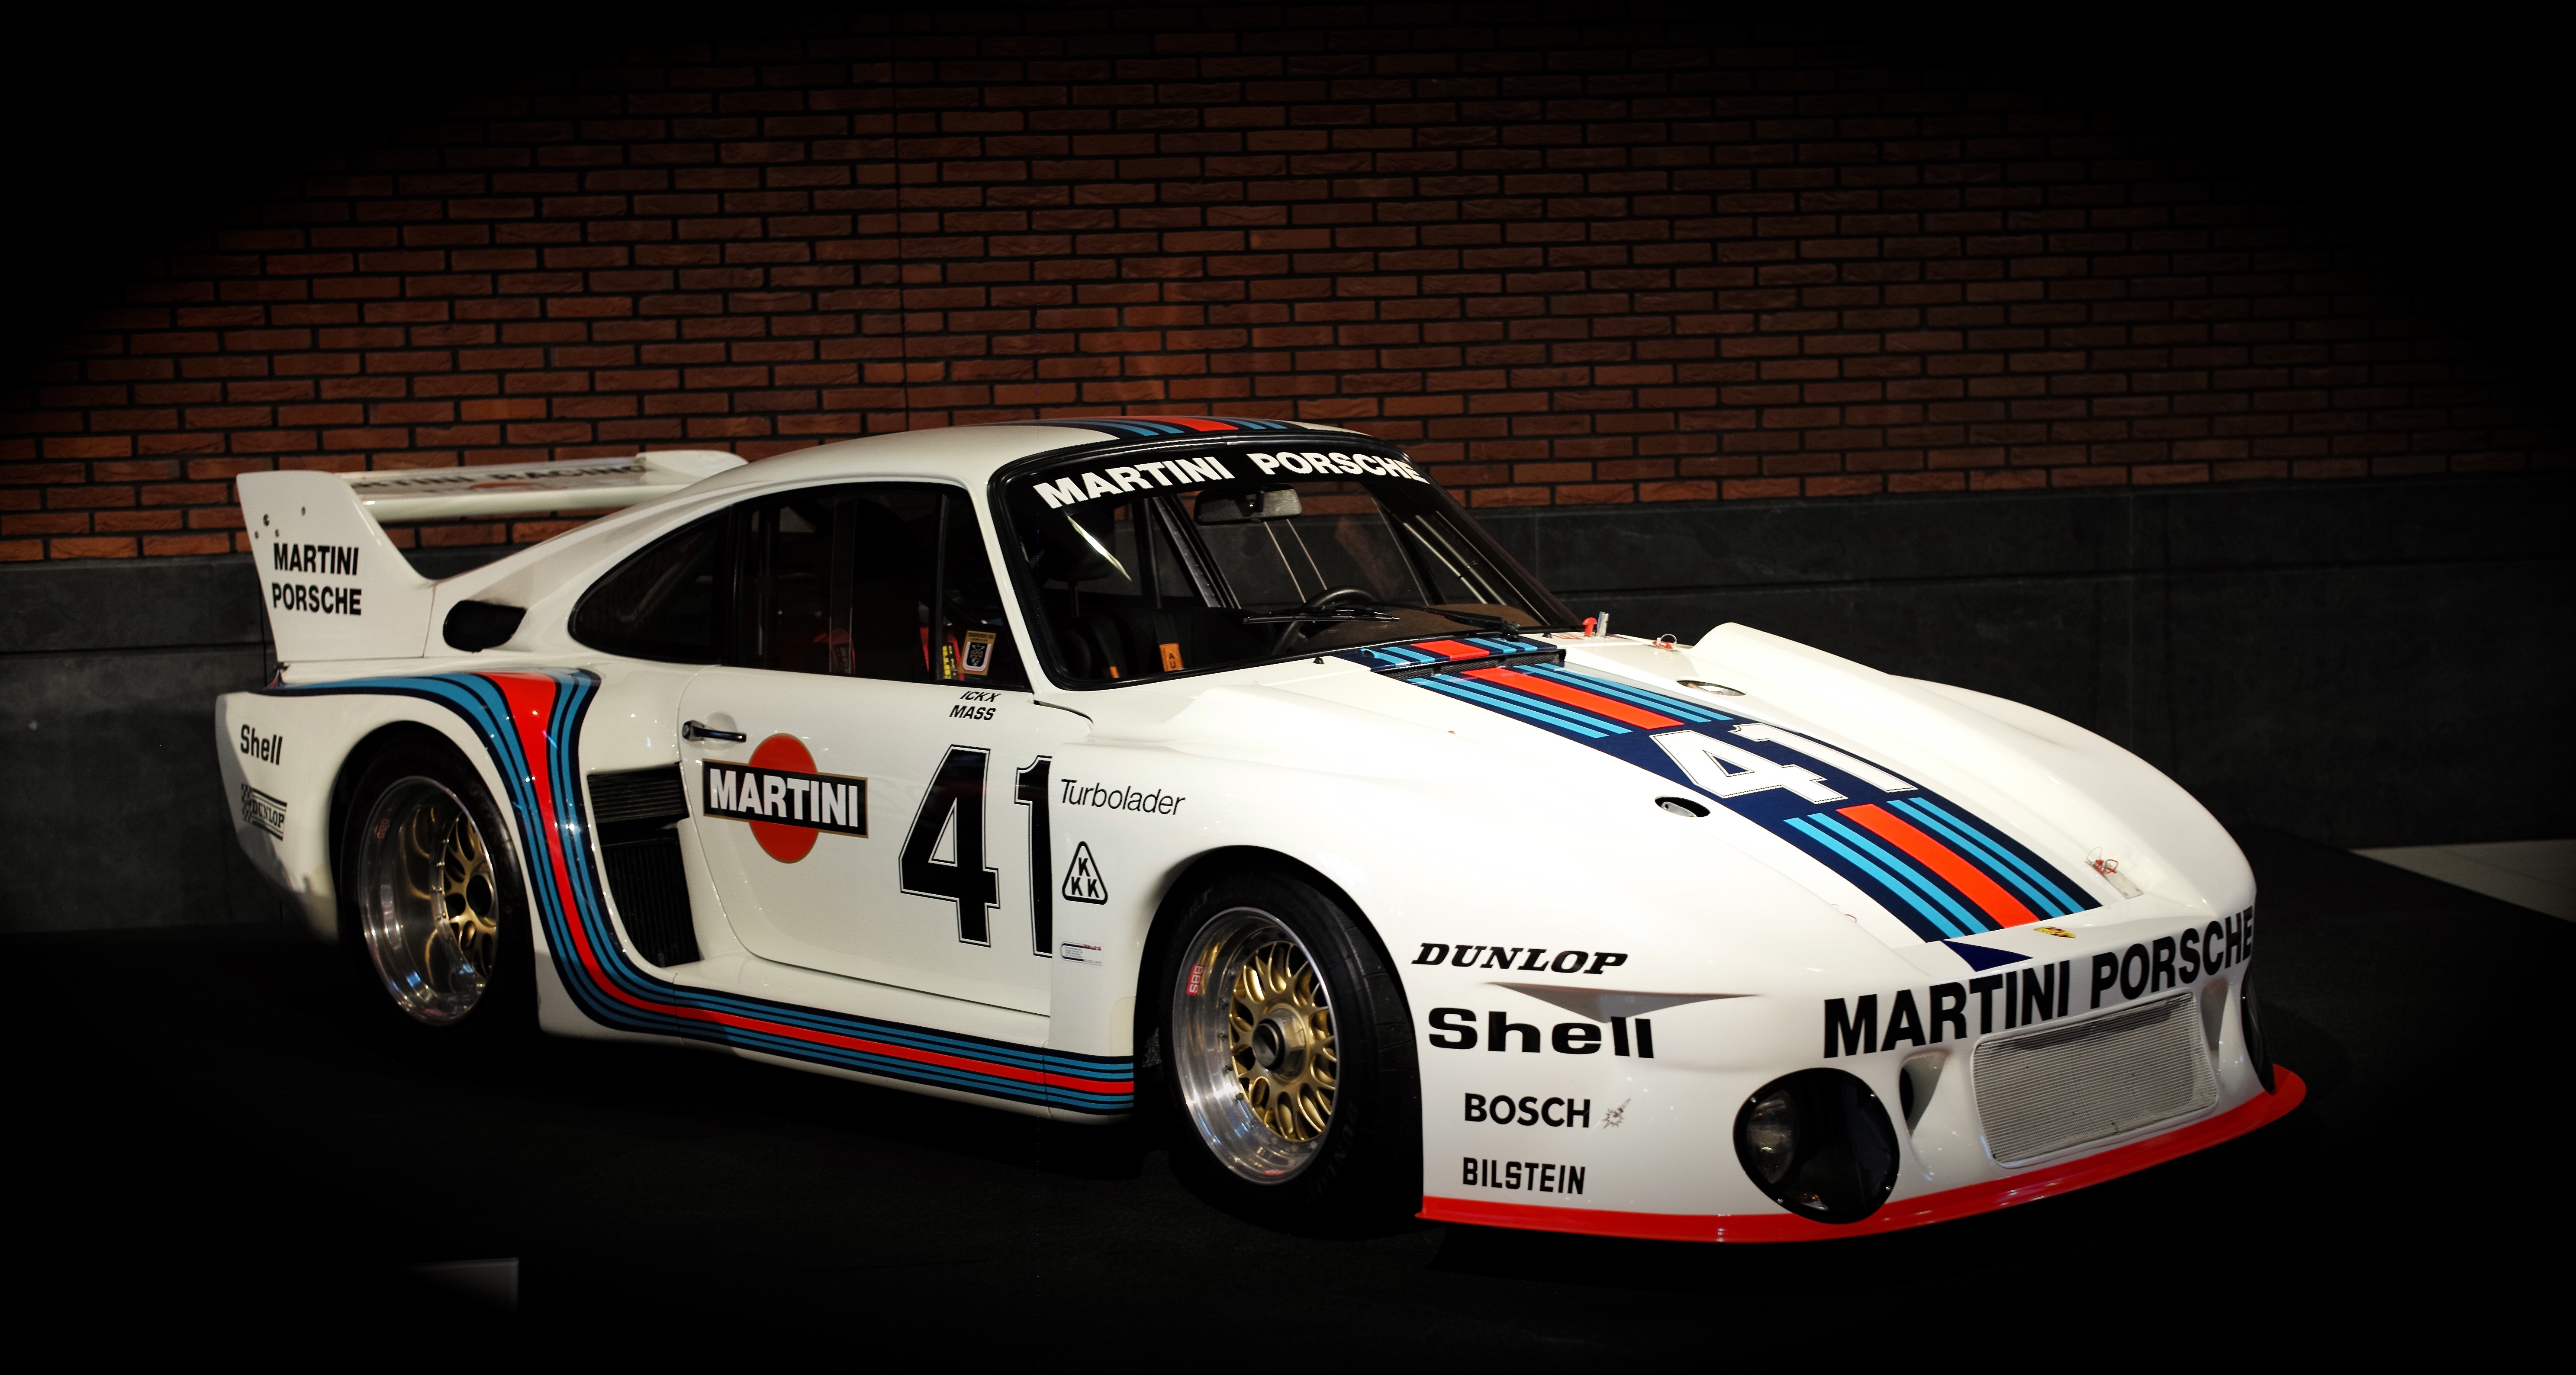
car, europe, vehicle, museum, sports car, race car, supercar, holland, hague, netherlands, race track, porsche, louwman, leicam, summilux50f14, typ240, model car, land vehicle, automobile make, automotive design, performance car, porsche 959